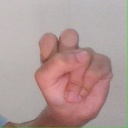
अक्षर: स